1st International Emmy Kids Awards

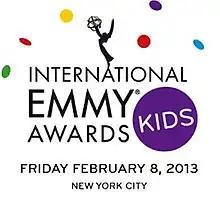

The first International Emmy Kids Awards ceremony, presented by the International Academy of Television Arts and Sciences (IATAS), took place on February 8, 2013 in New York City. The nominations were announced on October 8, 2012.